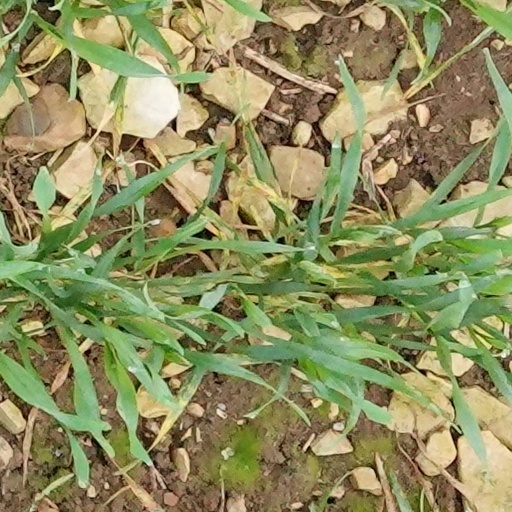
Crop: wheat